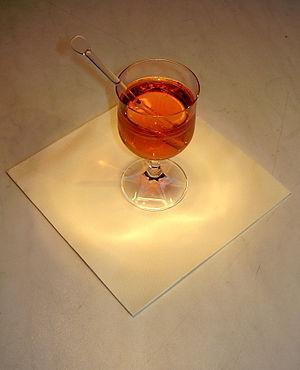
Le grog /ɡʁɔɡ/ est une boisson faite de rhum mélangé à du lait chaud ou à de l’eau chaude.